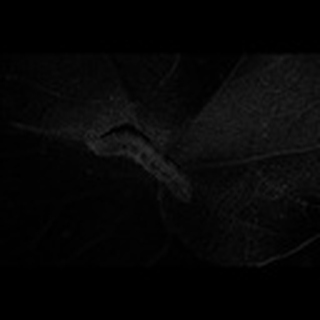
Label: cotton_army_worm